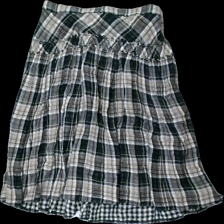
View: back
Type: Skirt
Category: Ladies
Brand: Rosebud
Colors: Black, Beige, Brown
Material: 100% cott
Pattern: Checkered print
Cut: Regular
Size: L
Season: All
Price range: <50
Recommended usage: Reuse